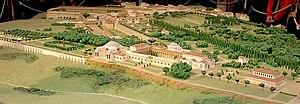
Reconstitution du domaine impérial de l'empereur Hadrien, Maquette de la Villa Adriana, Villa Adriana, Tivoli Auteur Guilhem Dulous
La villa d'Hadrien, ou villa Hadrienne, en latin villa Hadriana, est une villa antique bâtie par l'empereur Hadrien au IIᵉ siècle. Située sur le territoire de la frazione de Villa Adriana à Tivoli, à une trentaine de kilomètres de Rome, elle figure parmi les ensembles monumentaux les plus riches de l'Antiquité. Elle est répartie sur une surface de 120 hectares, dont environ 40 sont visibles de nos jours.